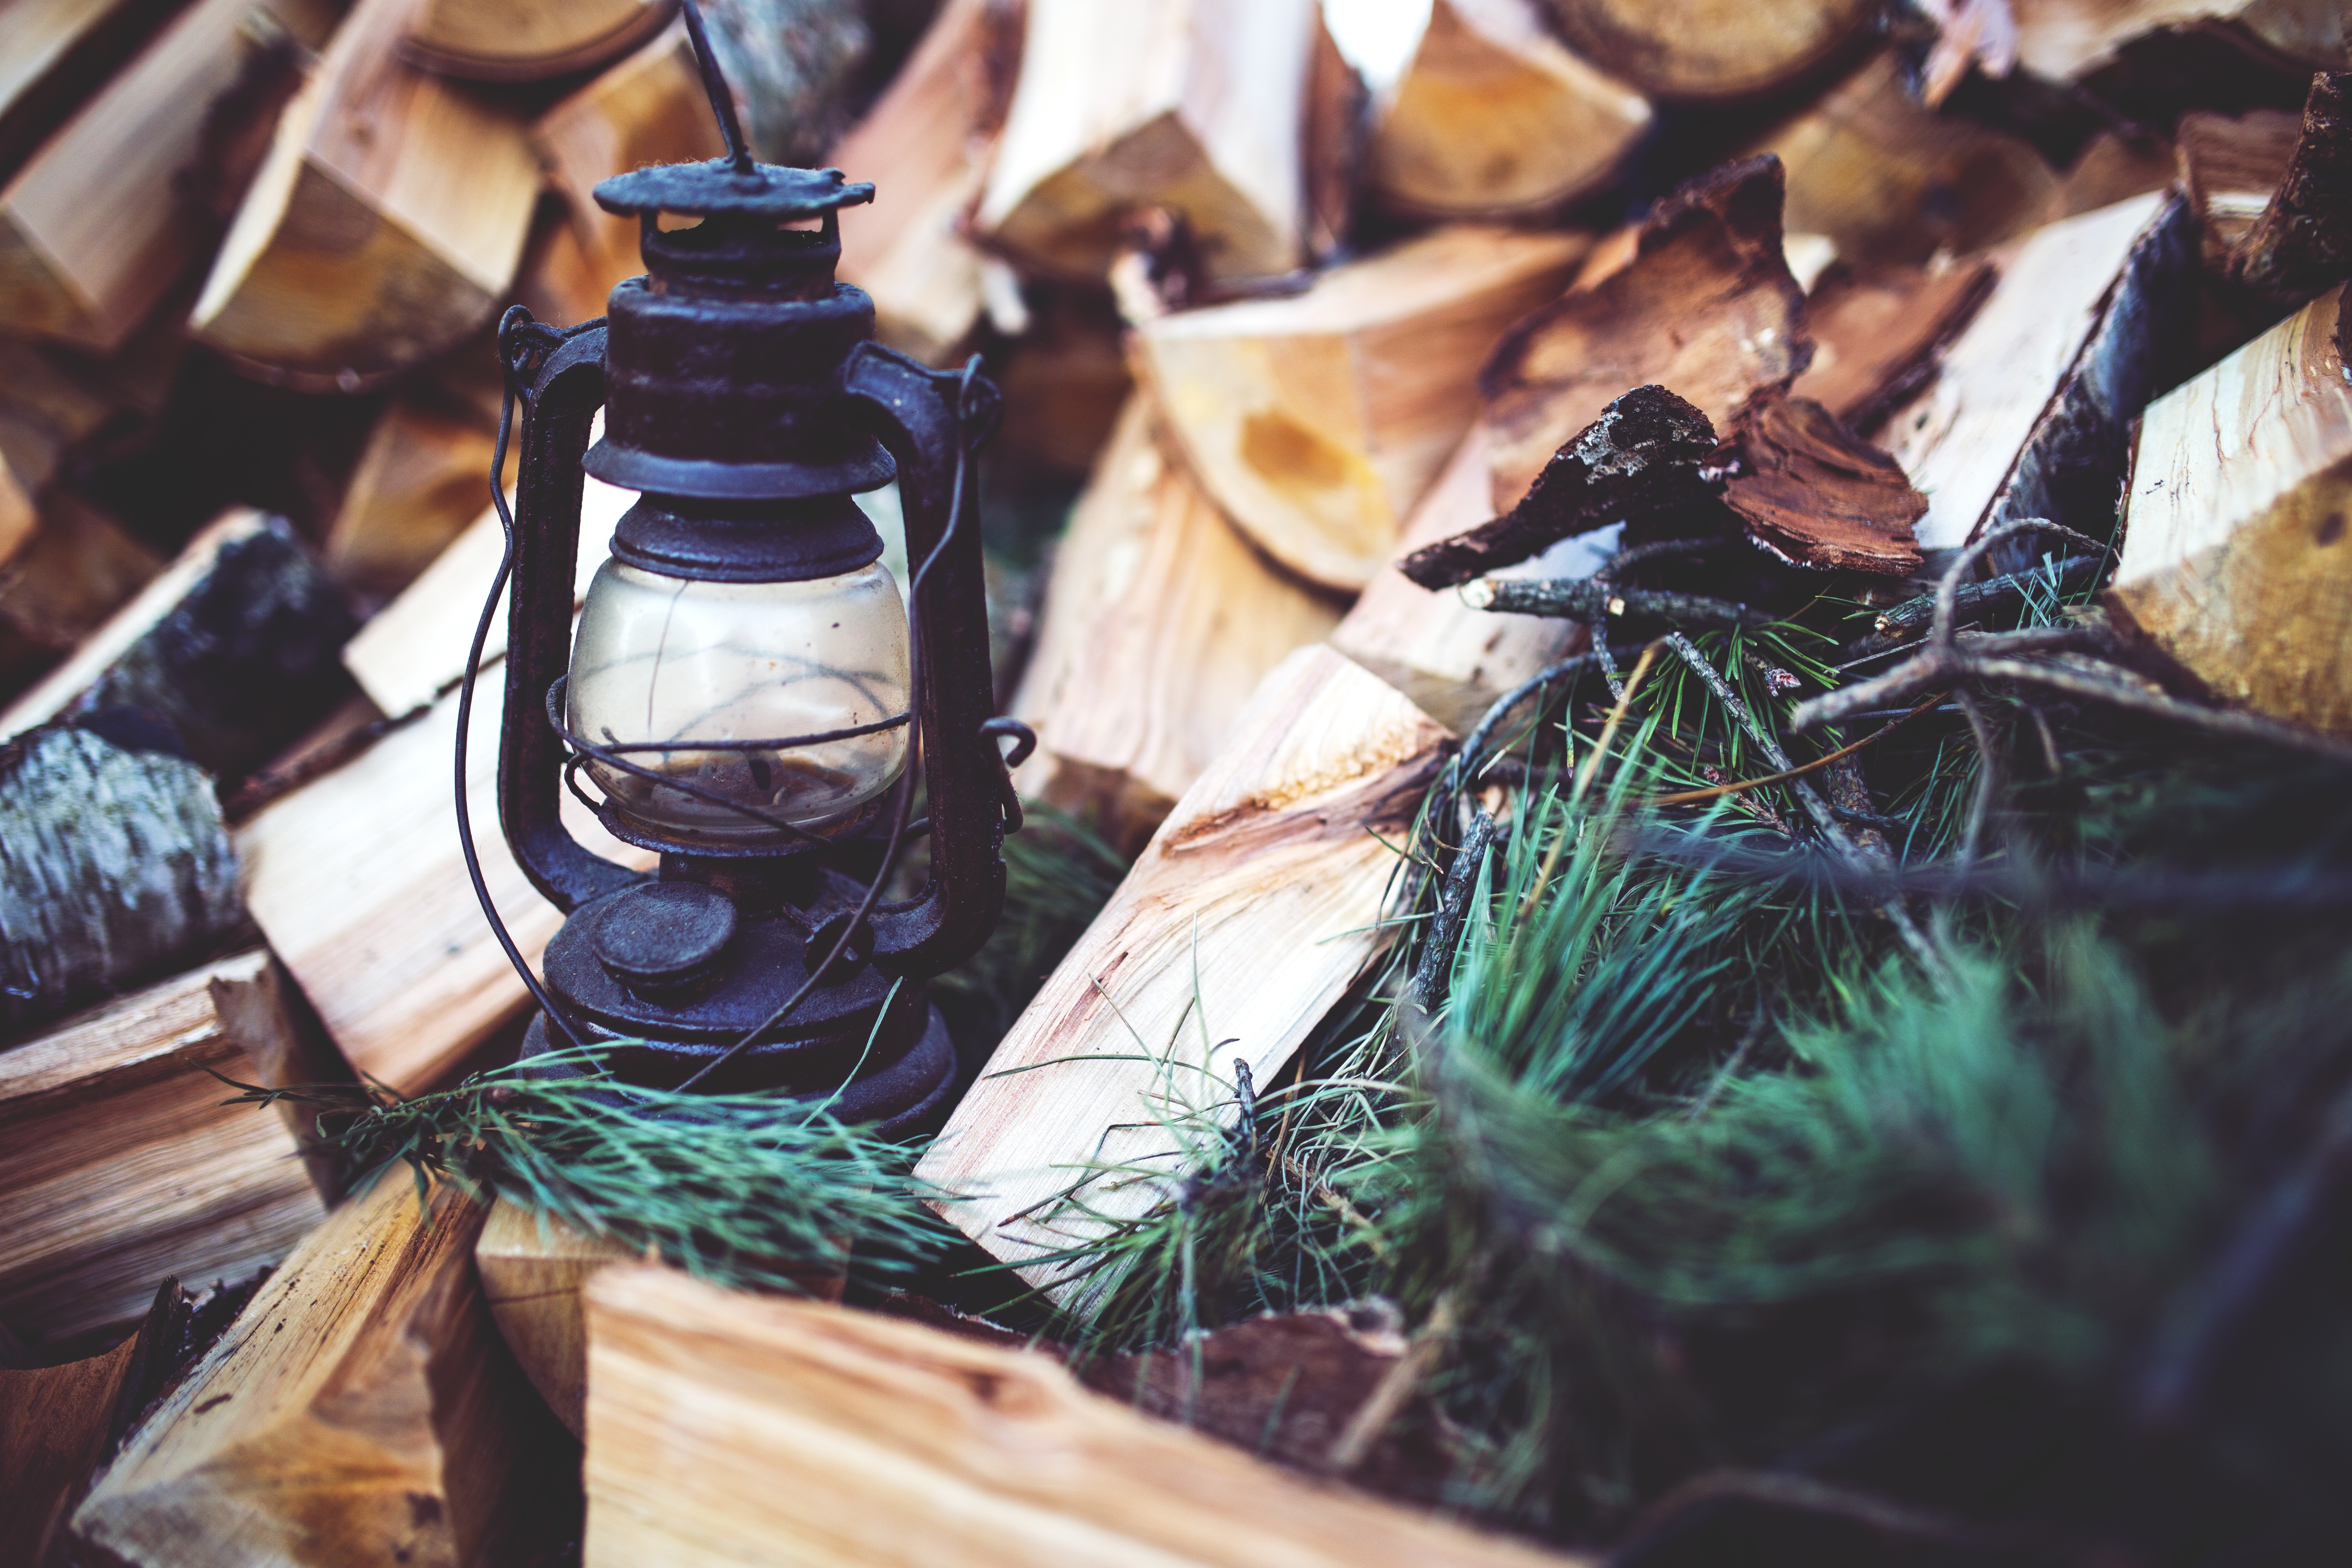
person, wood, vintage, old, lantern, brown, lamp, paraffin, kerosene